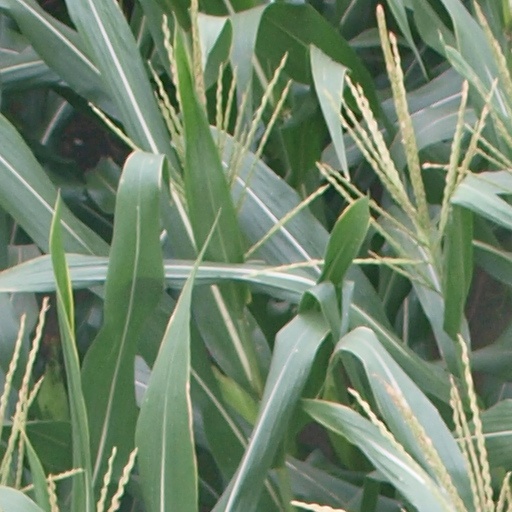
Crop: maize; corn